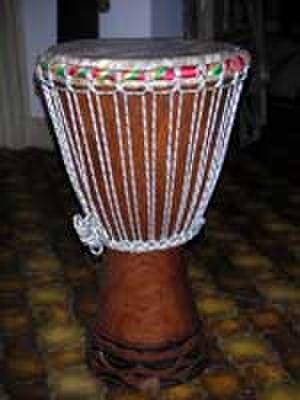
Un djembé est un instrument de percussion africain composé d'un fût de bois en forme de calice sur lequel est montée une peau de chèvre ou d'antilope tendue grâce à un système de tension, que l'on joue à mains nues et dont le spectre sonore très large engendre une grande richesse de timbre. La forme évasée du fût viendrait de celle du mortier à piler le grain.